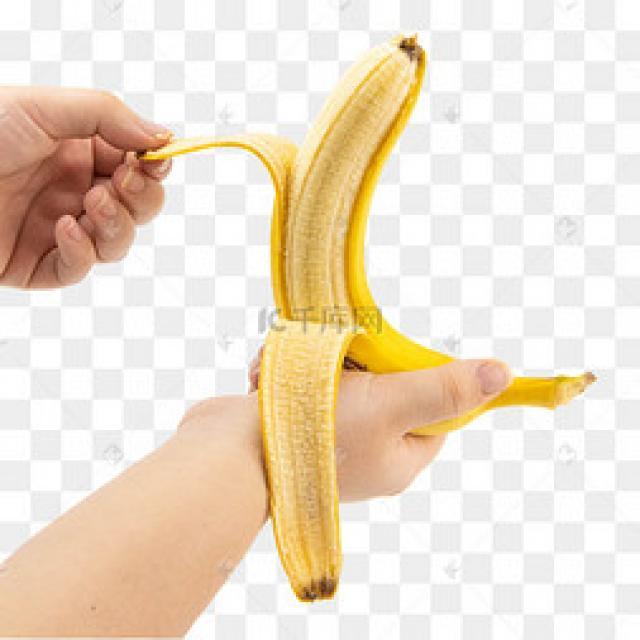
Label: bananas